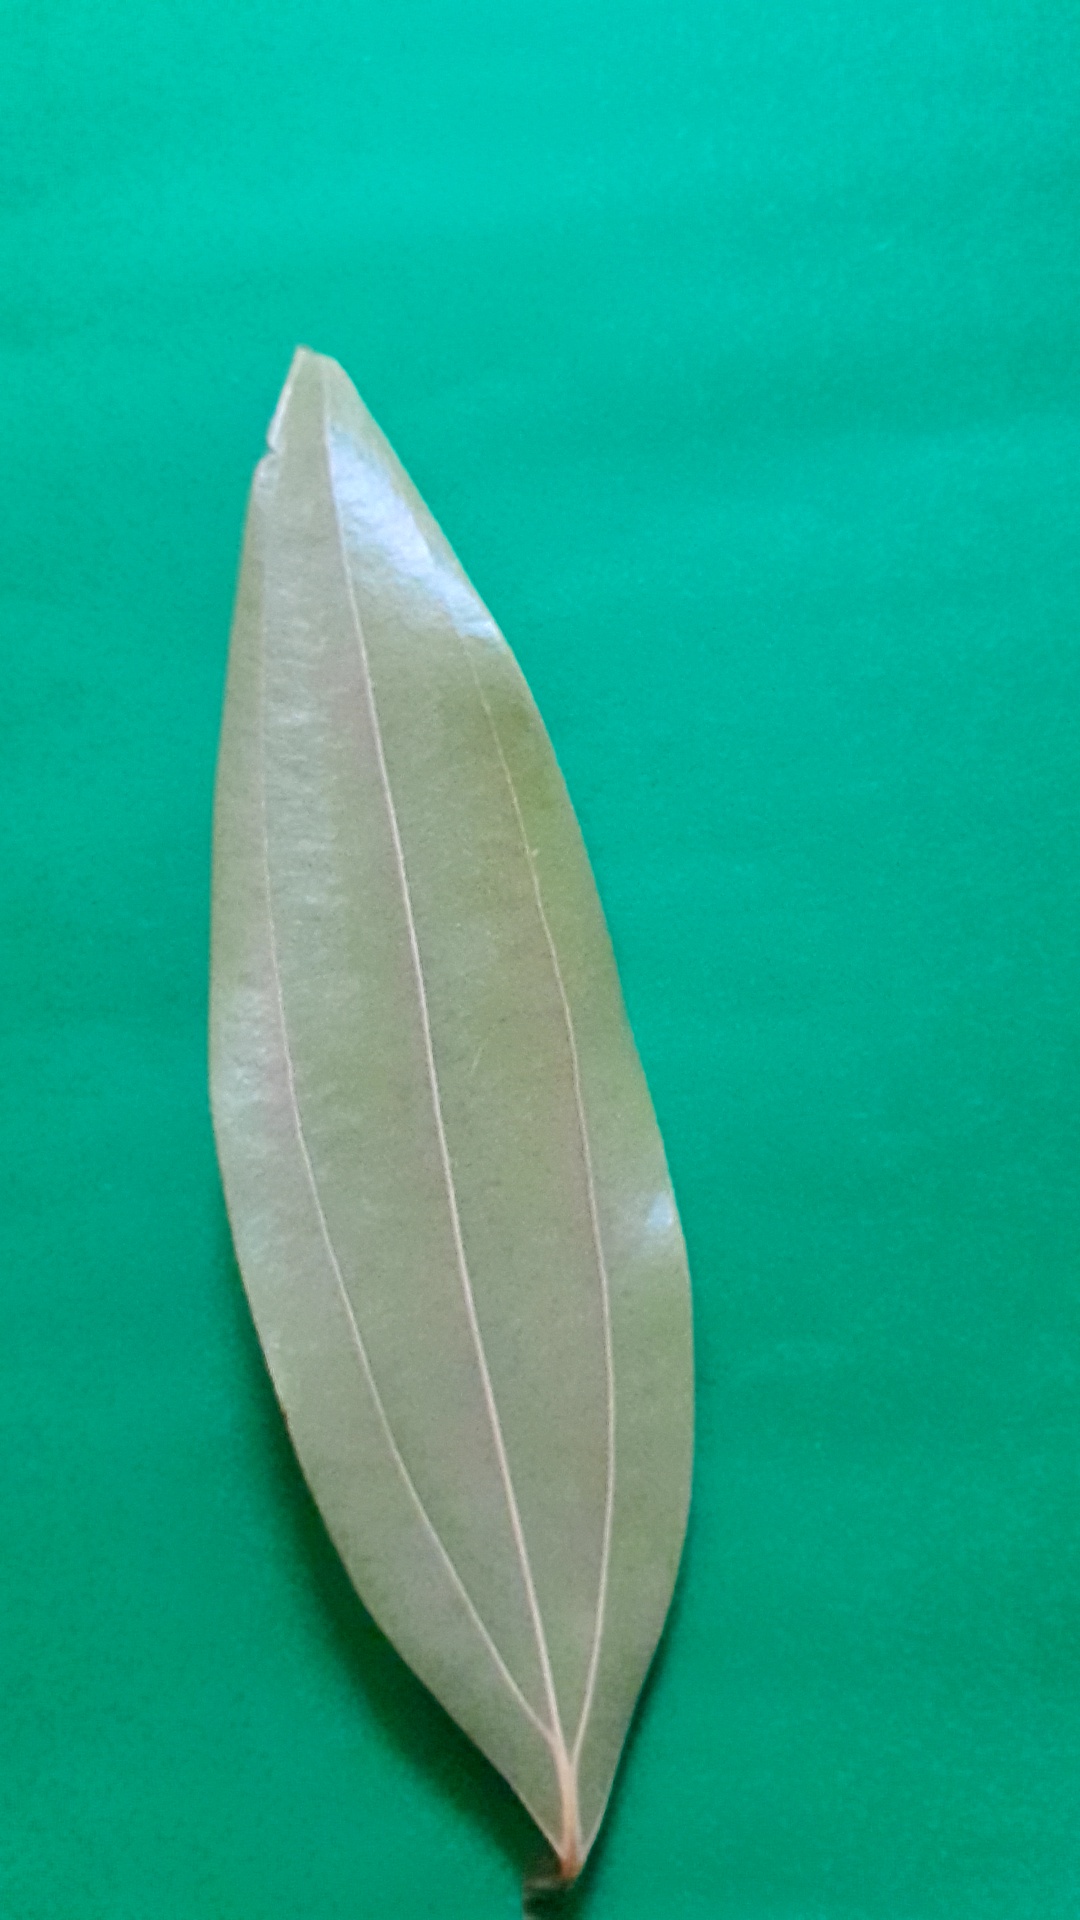
Label: Dry Leaf